Port of New York and New Jersey

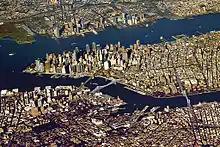
The Port of New York and New Jersey grew from the original harbor at the convergence of the Hudson River and the East River at the Upper New York Bay.

The Sandy Hook Pilots are licensed maritime pilots that go aboard oceangoing vessels, passenger liners, freighters, and tankers and are responsible for the navigation of larger ships through port district.